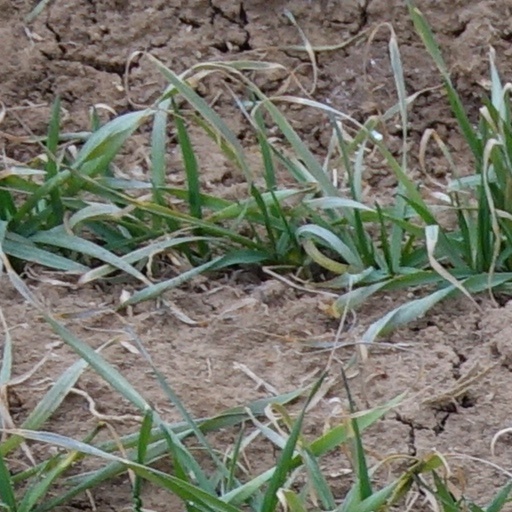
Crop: wheat